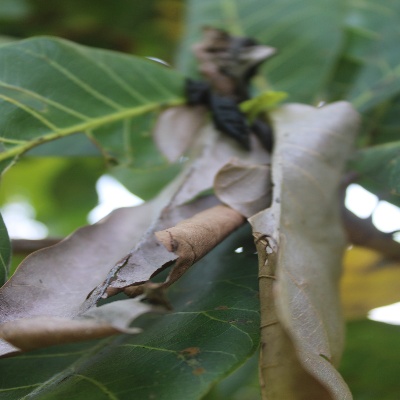
Crop: Cashew
Condition: anthracnose